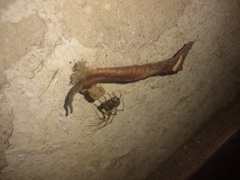
Species: Parasteatoda_tepidariorum